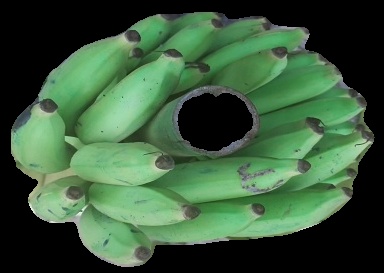
Variety: elakki-bale
Grade: grade2